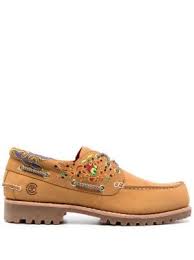
Label: Boat